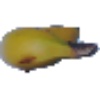
Label: Banana 1